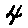
Label: 4